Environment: real
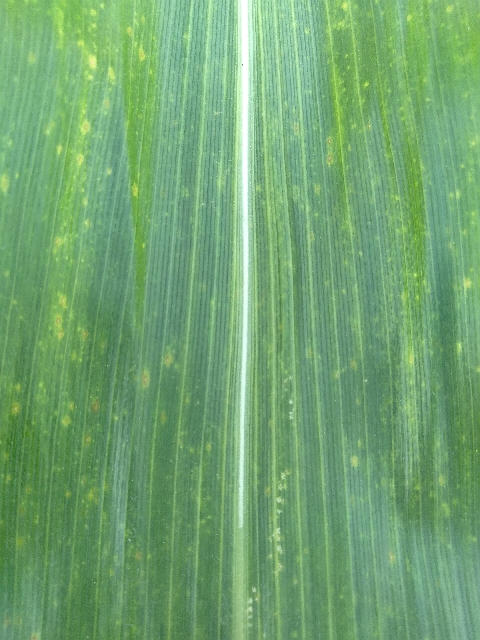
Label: lethal_necrosis